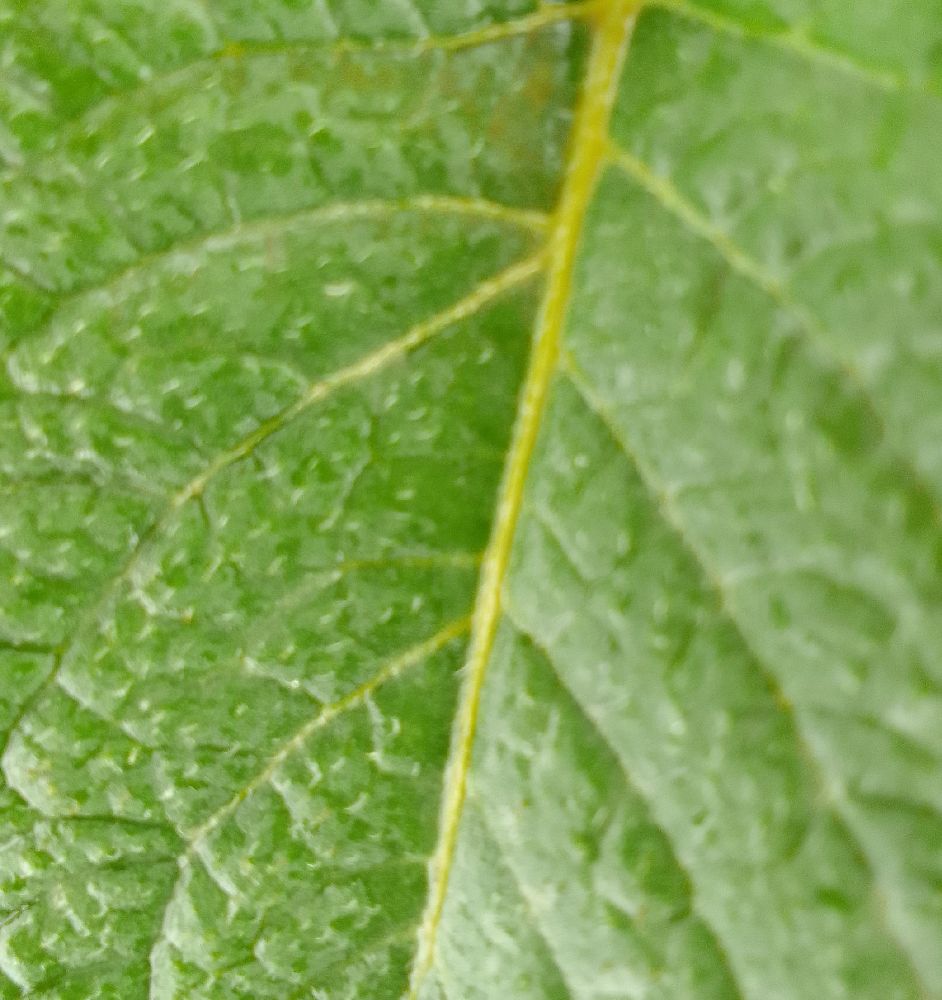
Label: Healthy